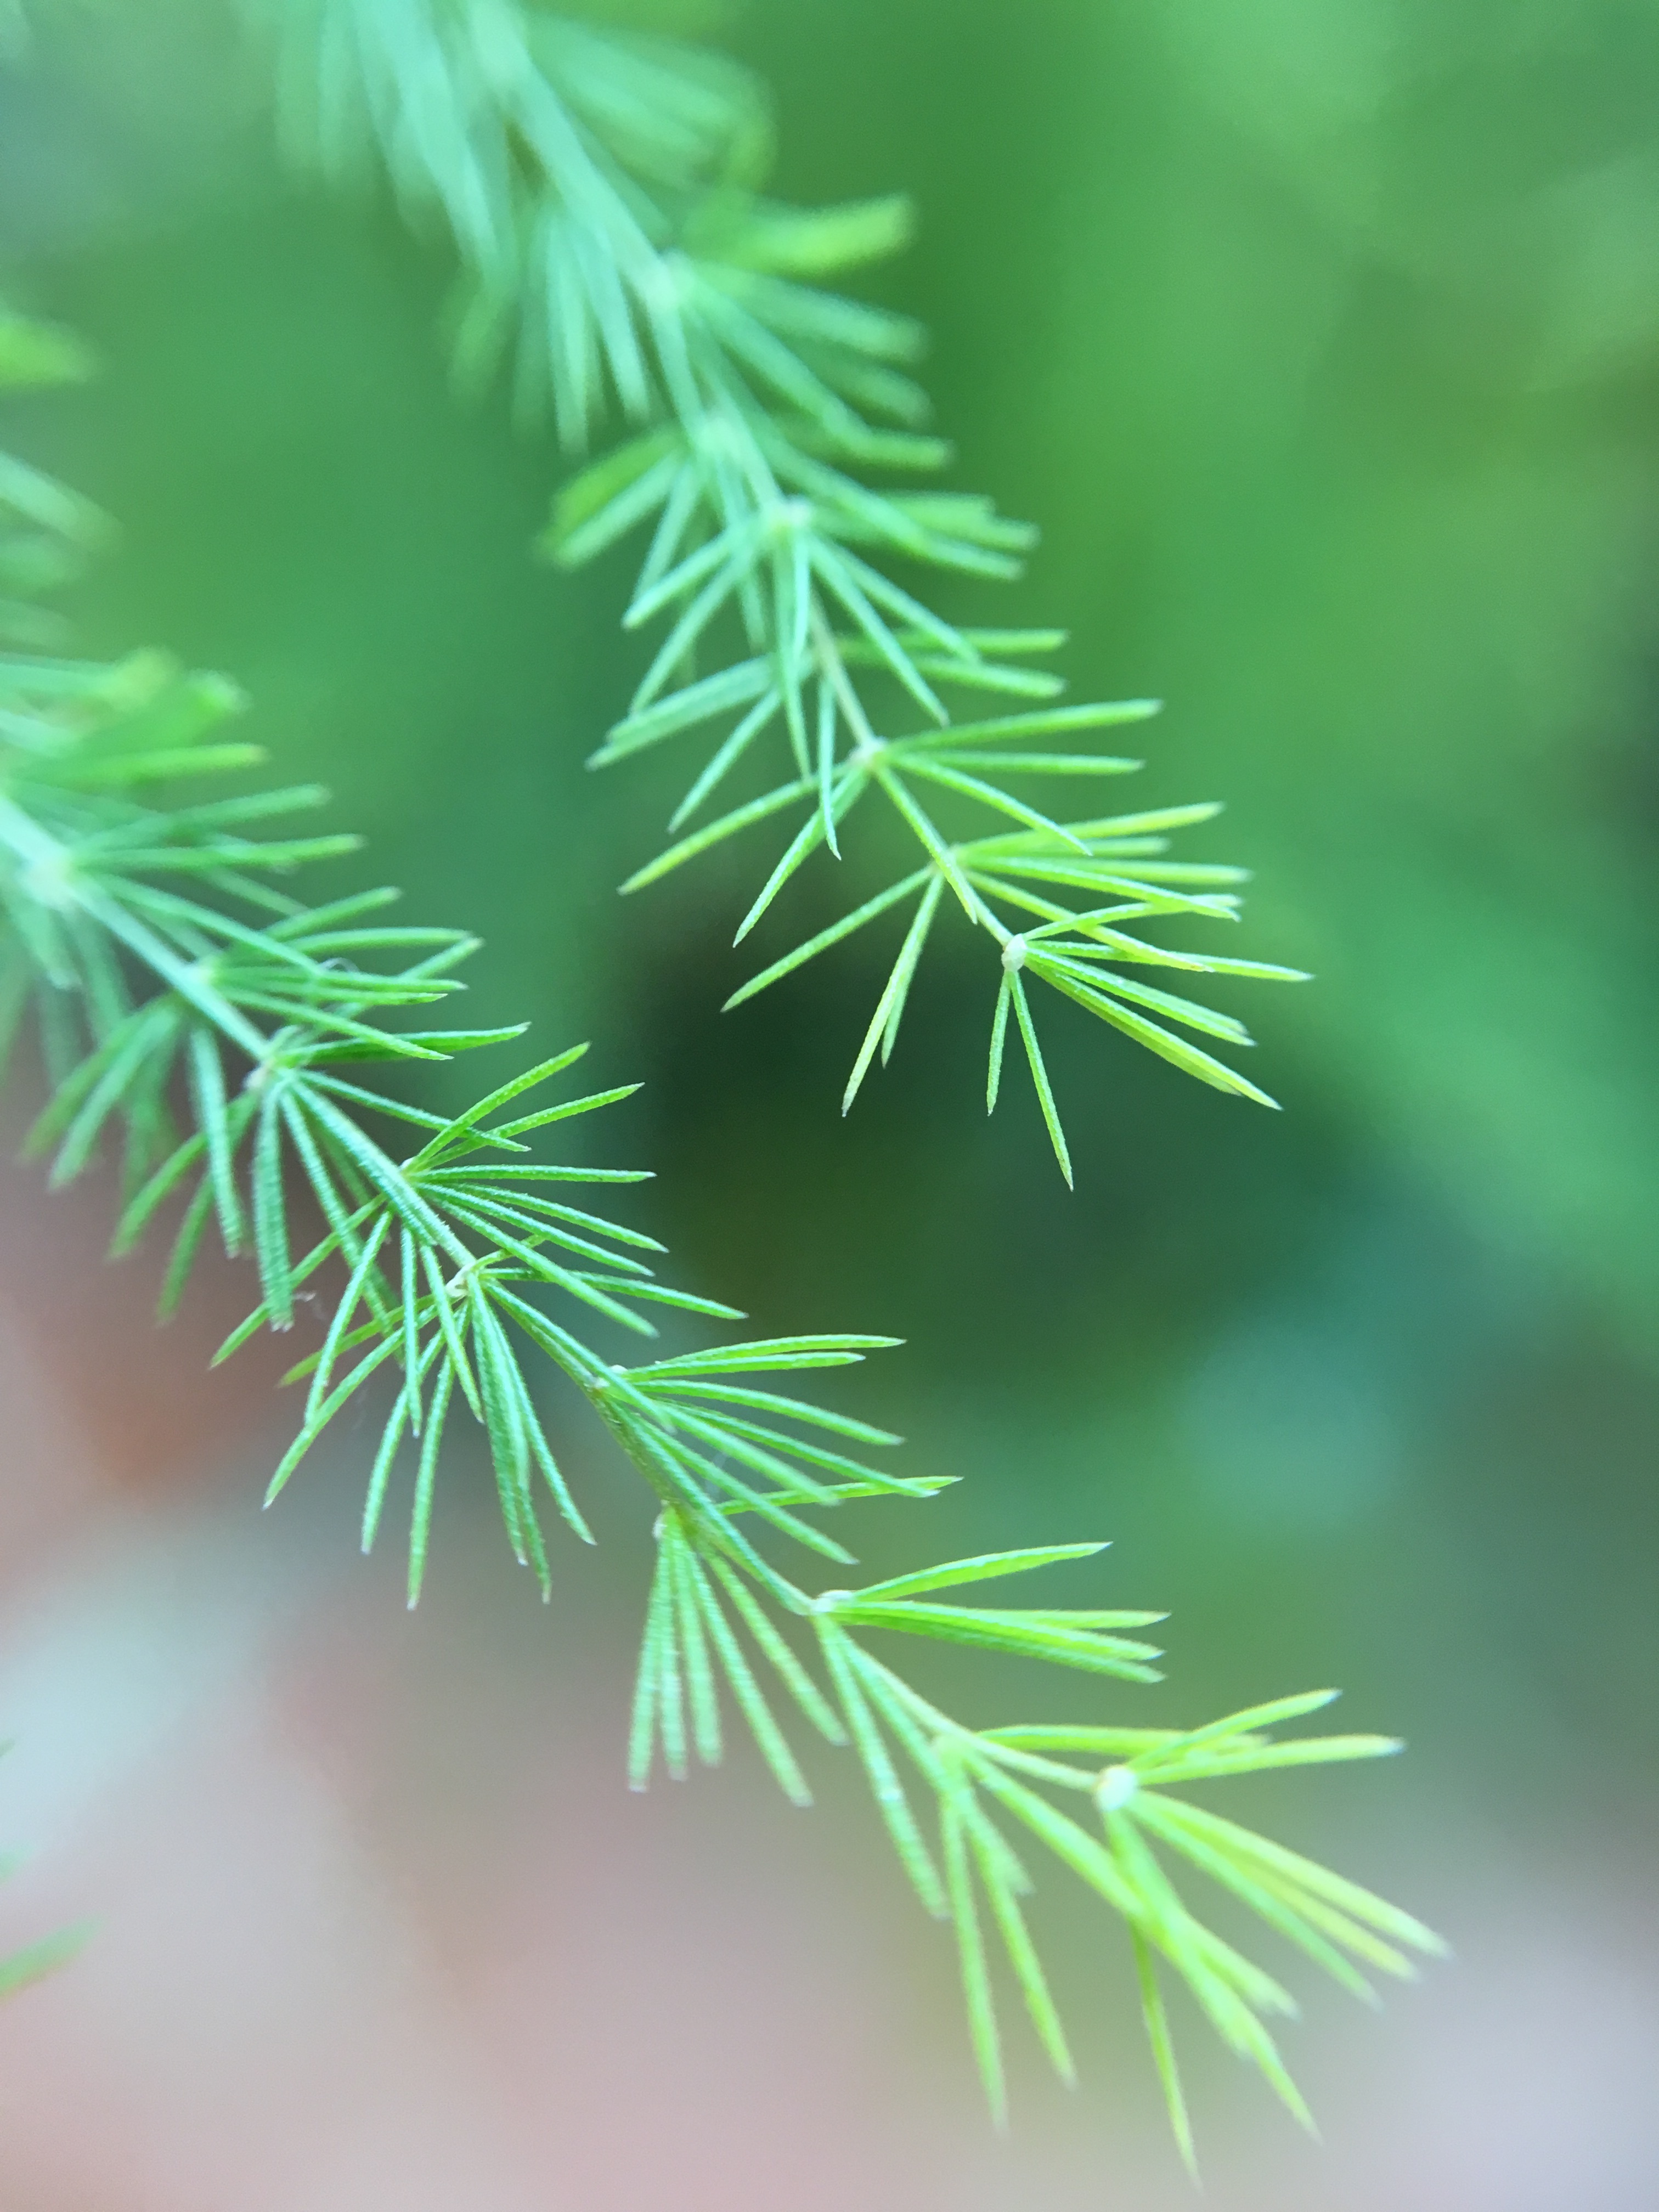
branch, tree, green, plant, flora, leaf, twig, close up, grass, macro photography, land plant, woody plant, flower, spruce, fir, conifer, larch, pine family, christmas decoration, plant stem, christmas tree, grass family